Scuba set

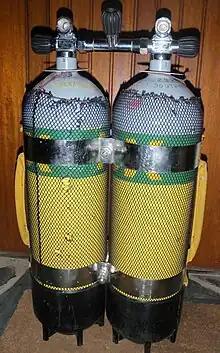
Manifolded twin 12 litre steel cylinder set assembled using two stainless steel tank bands.

Stainless steel tank bands are the standard method for supporting manifolded twin cylinders, as they provide good support for the cylinders, minimise loads on the manifolds and provide simple and reliable attachment points for connection to a backplate